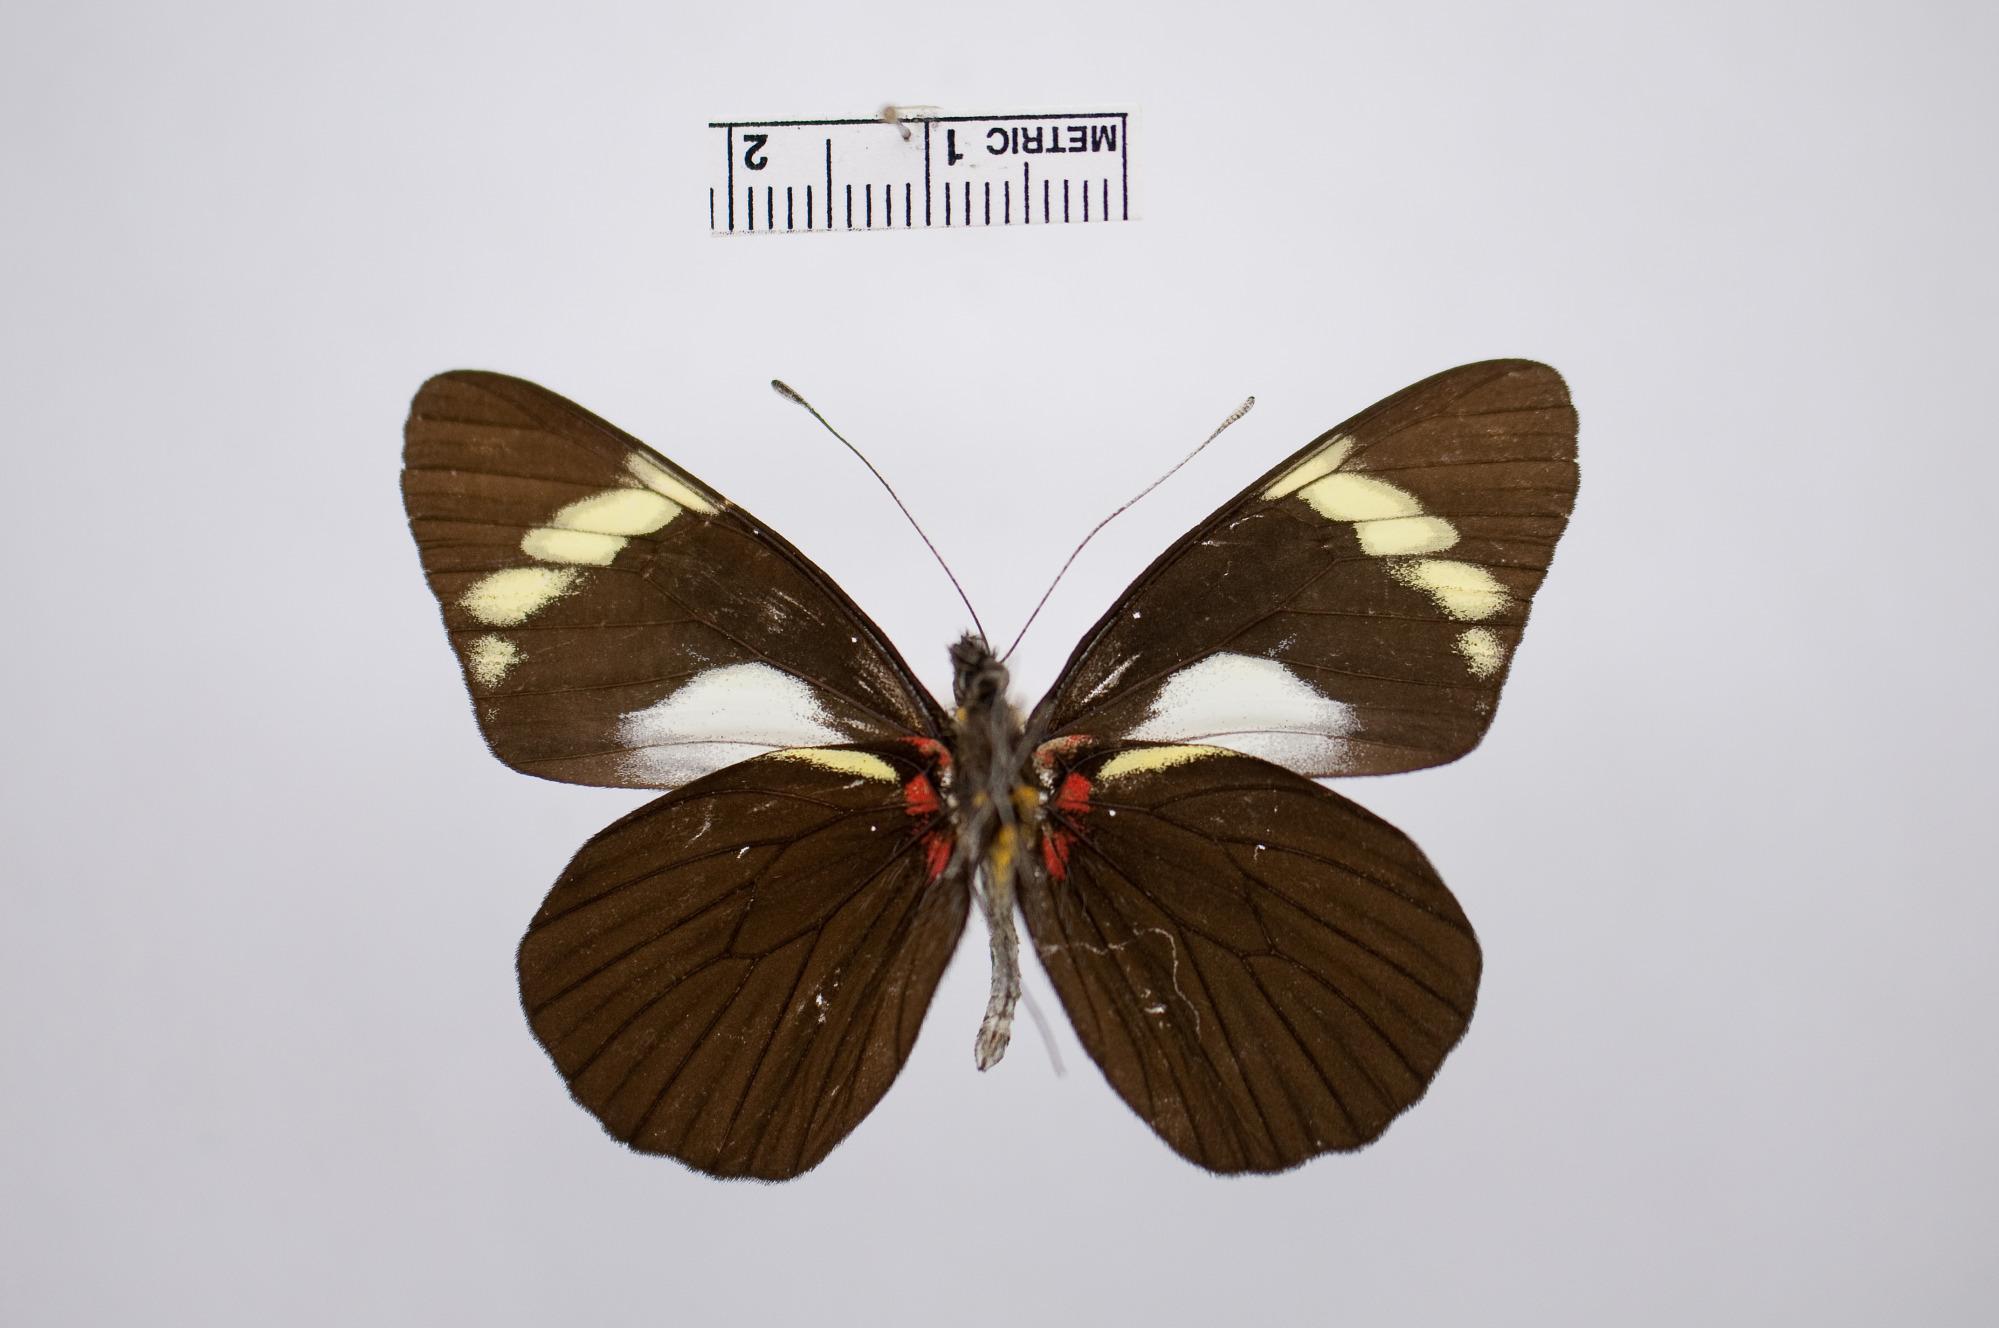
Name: Pereute telthusa
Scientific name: Pereute telthusa
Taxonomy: Animalia, Arthropoda, Hexapoda, Insecta, Lepidoptera, Pieridae, Pierinae